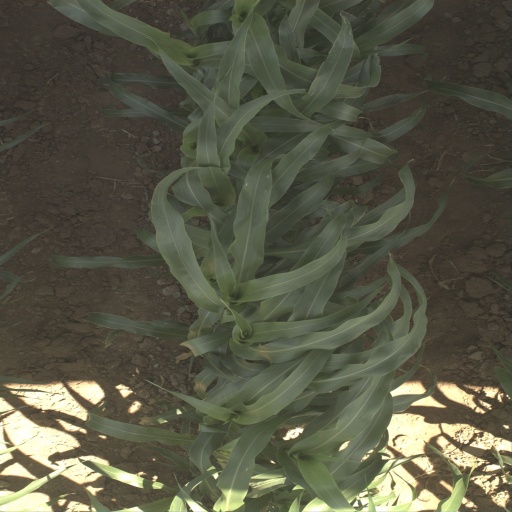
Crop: sorghum